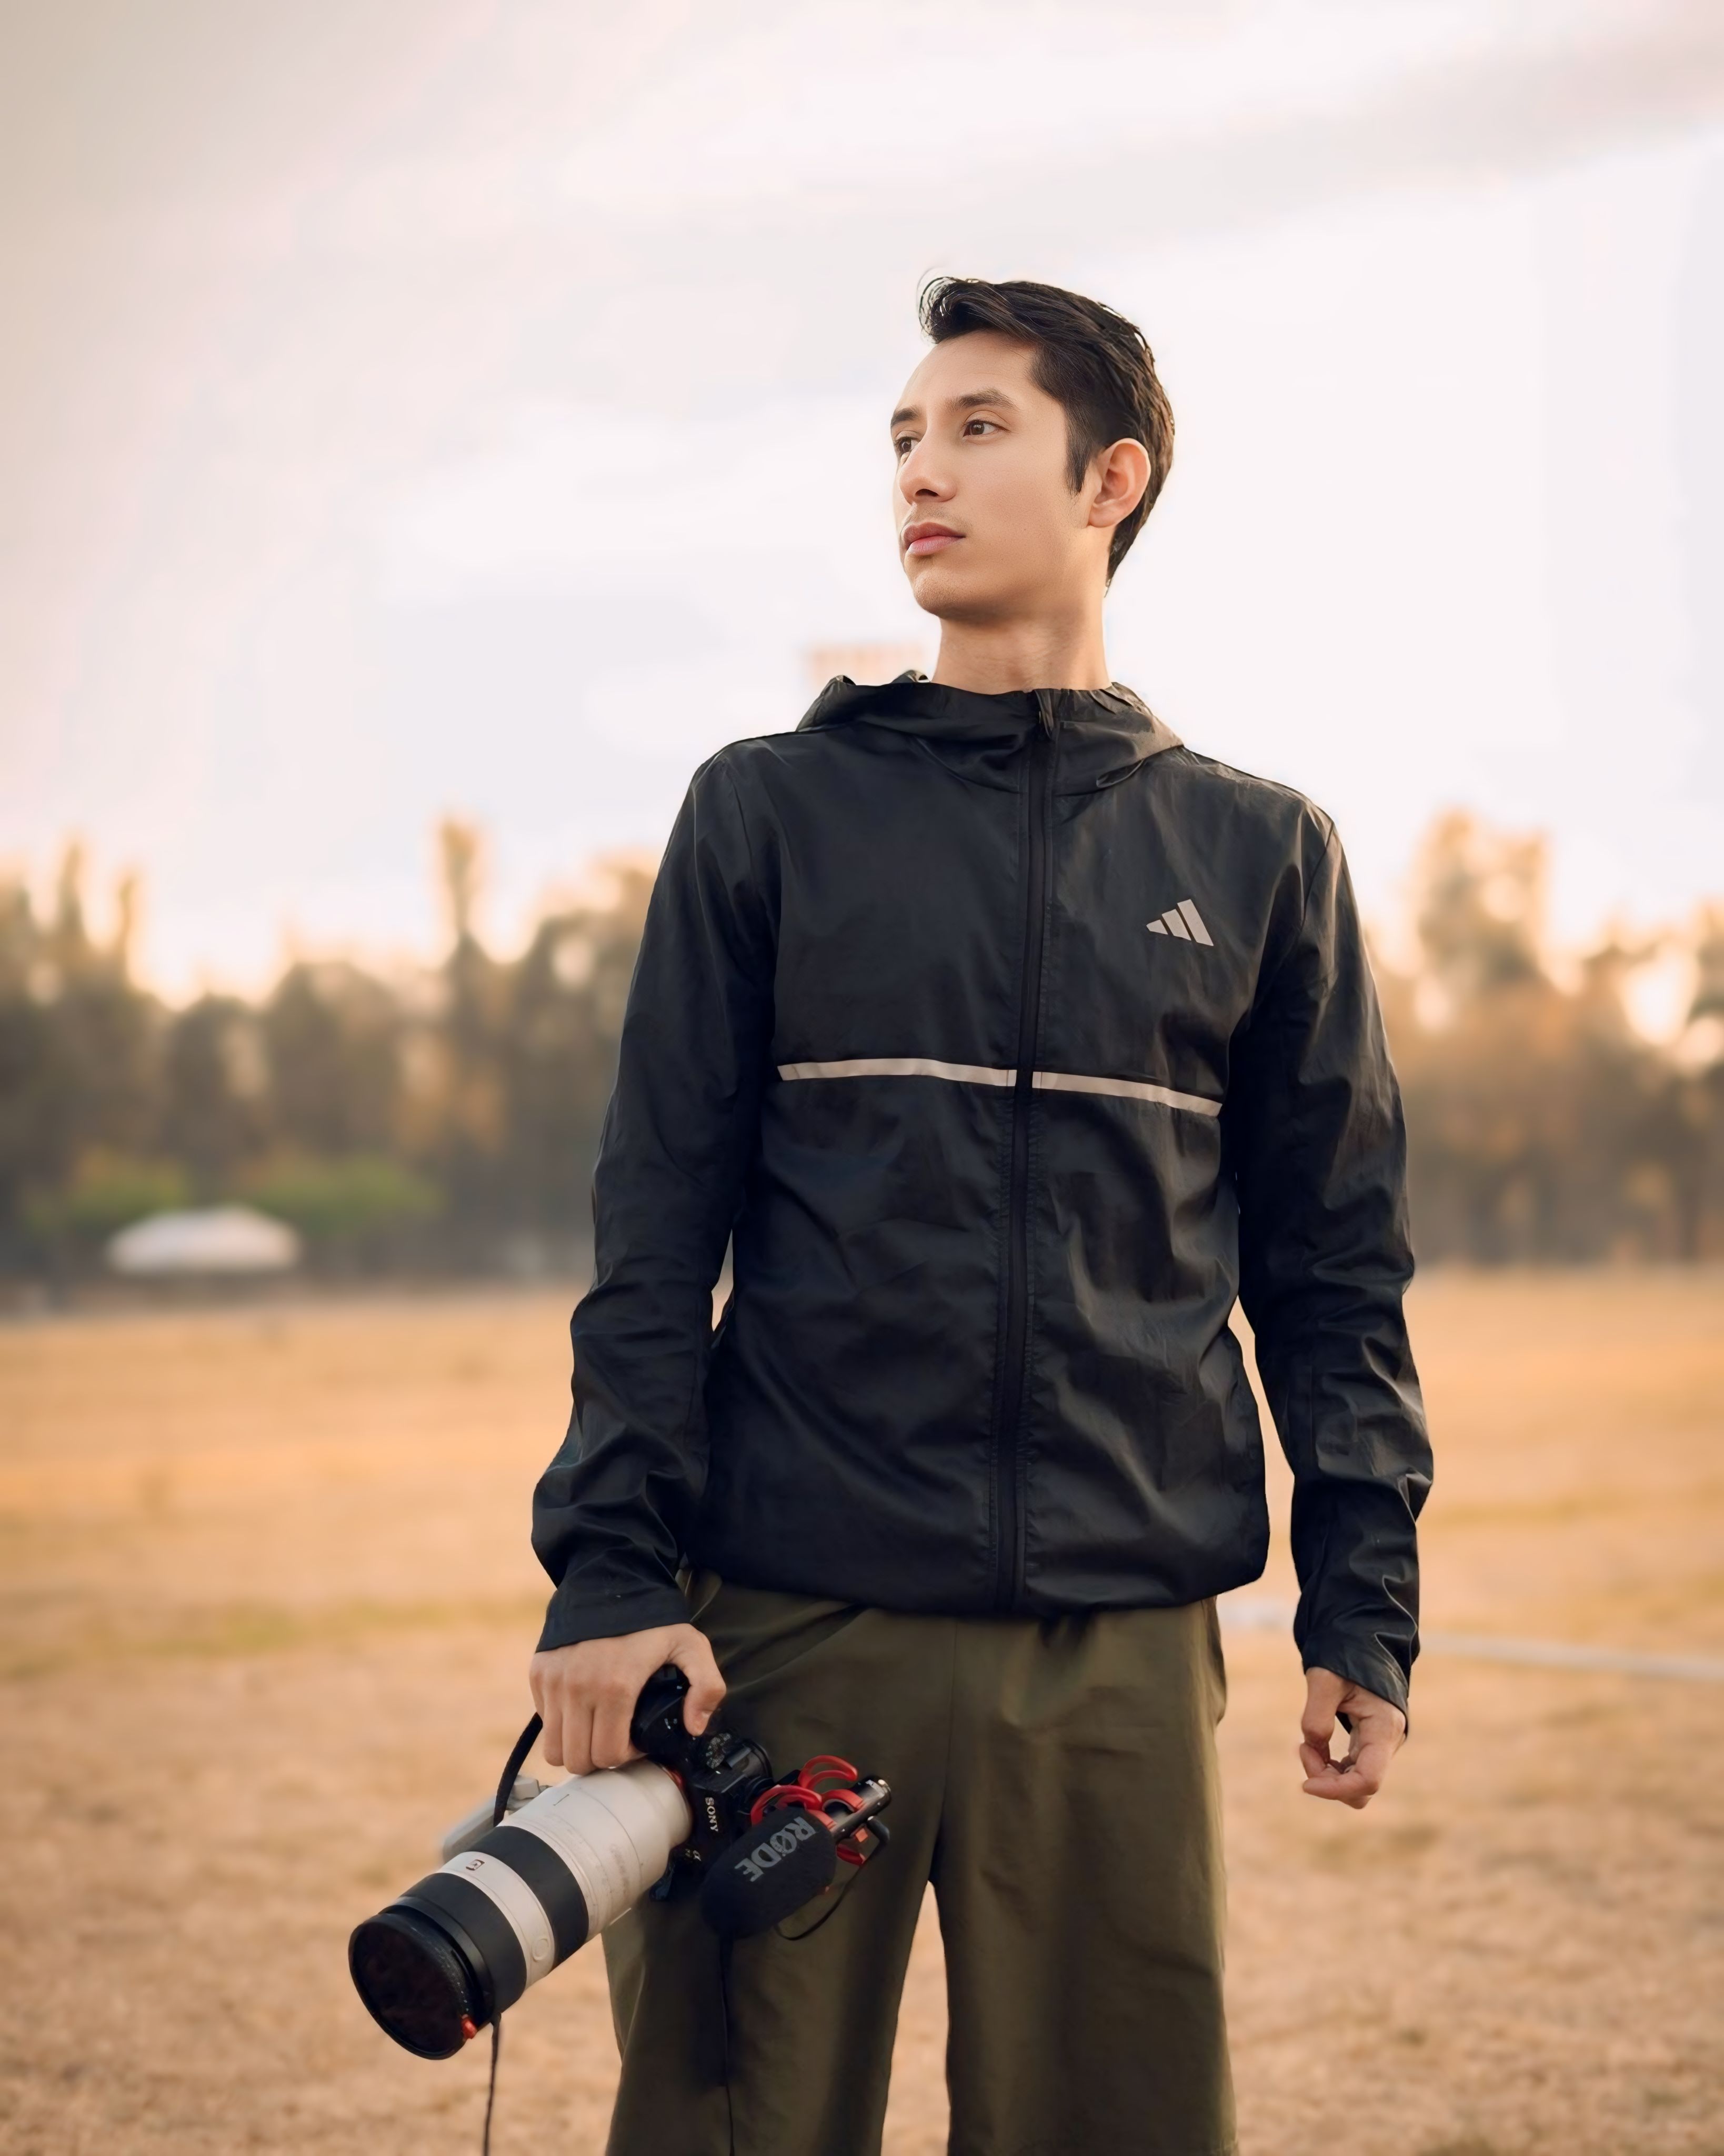
man, posing, photo, young, young man, handsome, camera, desert, sky, flash photography, sleeve, happy, waist, camera lens, landscape, sportswear, glove, t shirt, fashion design, eyewear, personal protective equipment, single lens reflex camera, recreation, fun, denim, soil, shadow, top, winter, sitting, video camera, hoodie, portrait photography, optical instrument, grass, cameras optics, photo shoot